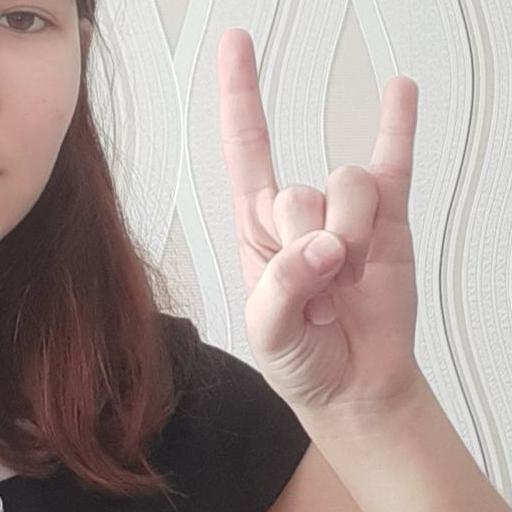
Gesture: rock